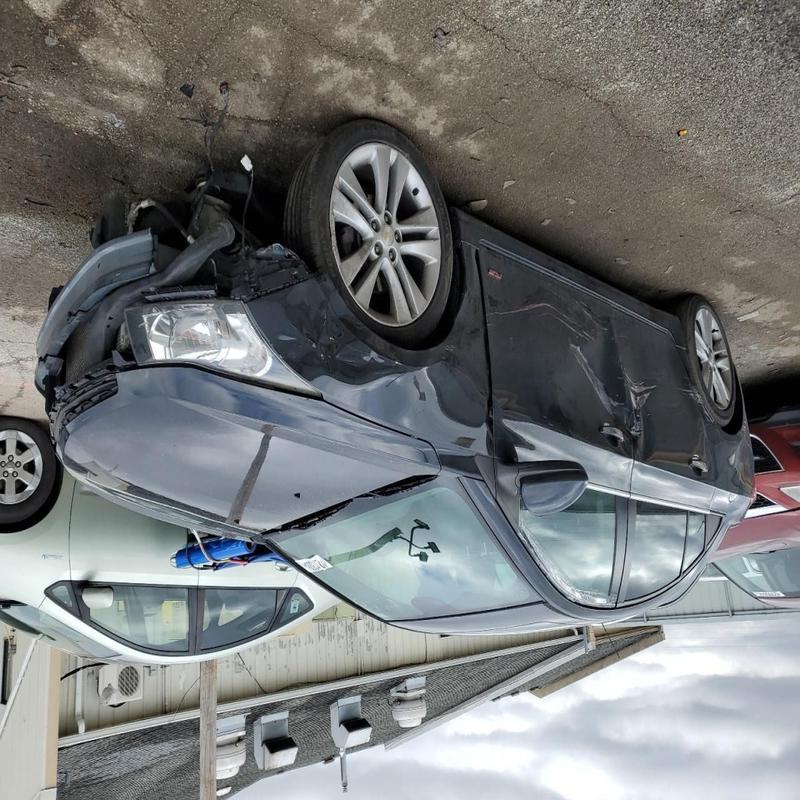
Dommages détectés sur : pare-choc avant, aile avant droite, porte avant droite, porte arrière droite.
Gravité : majeur